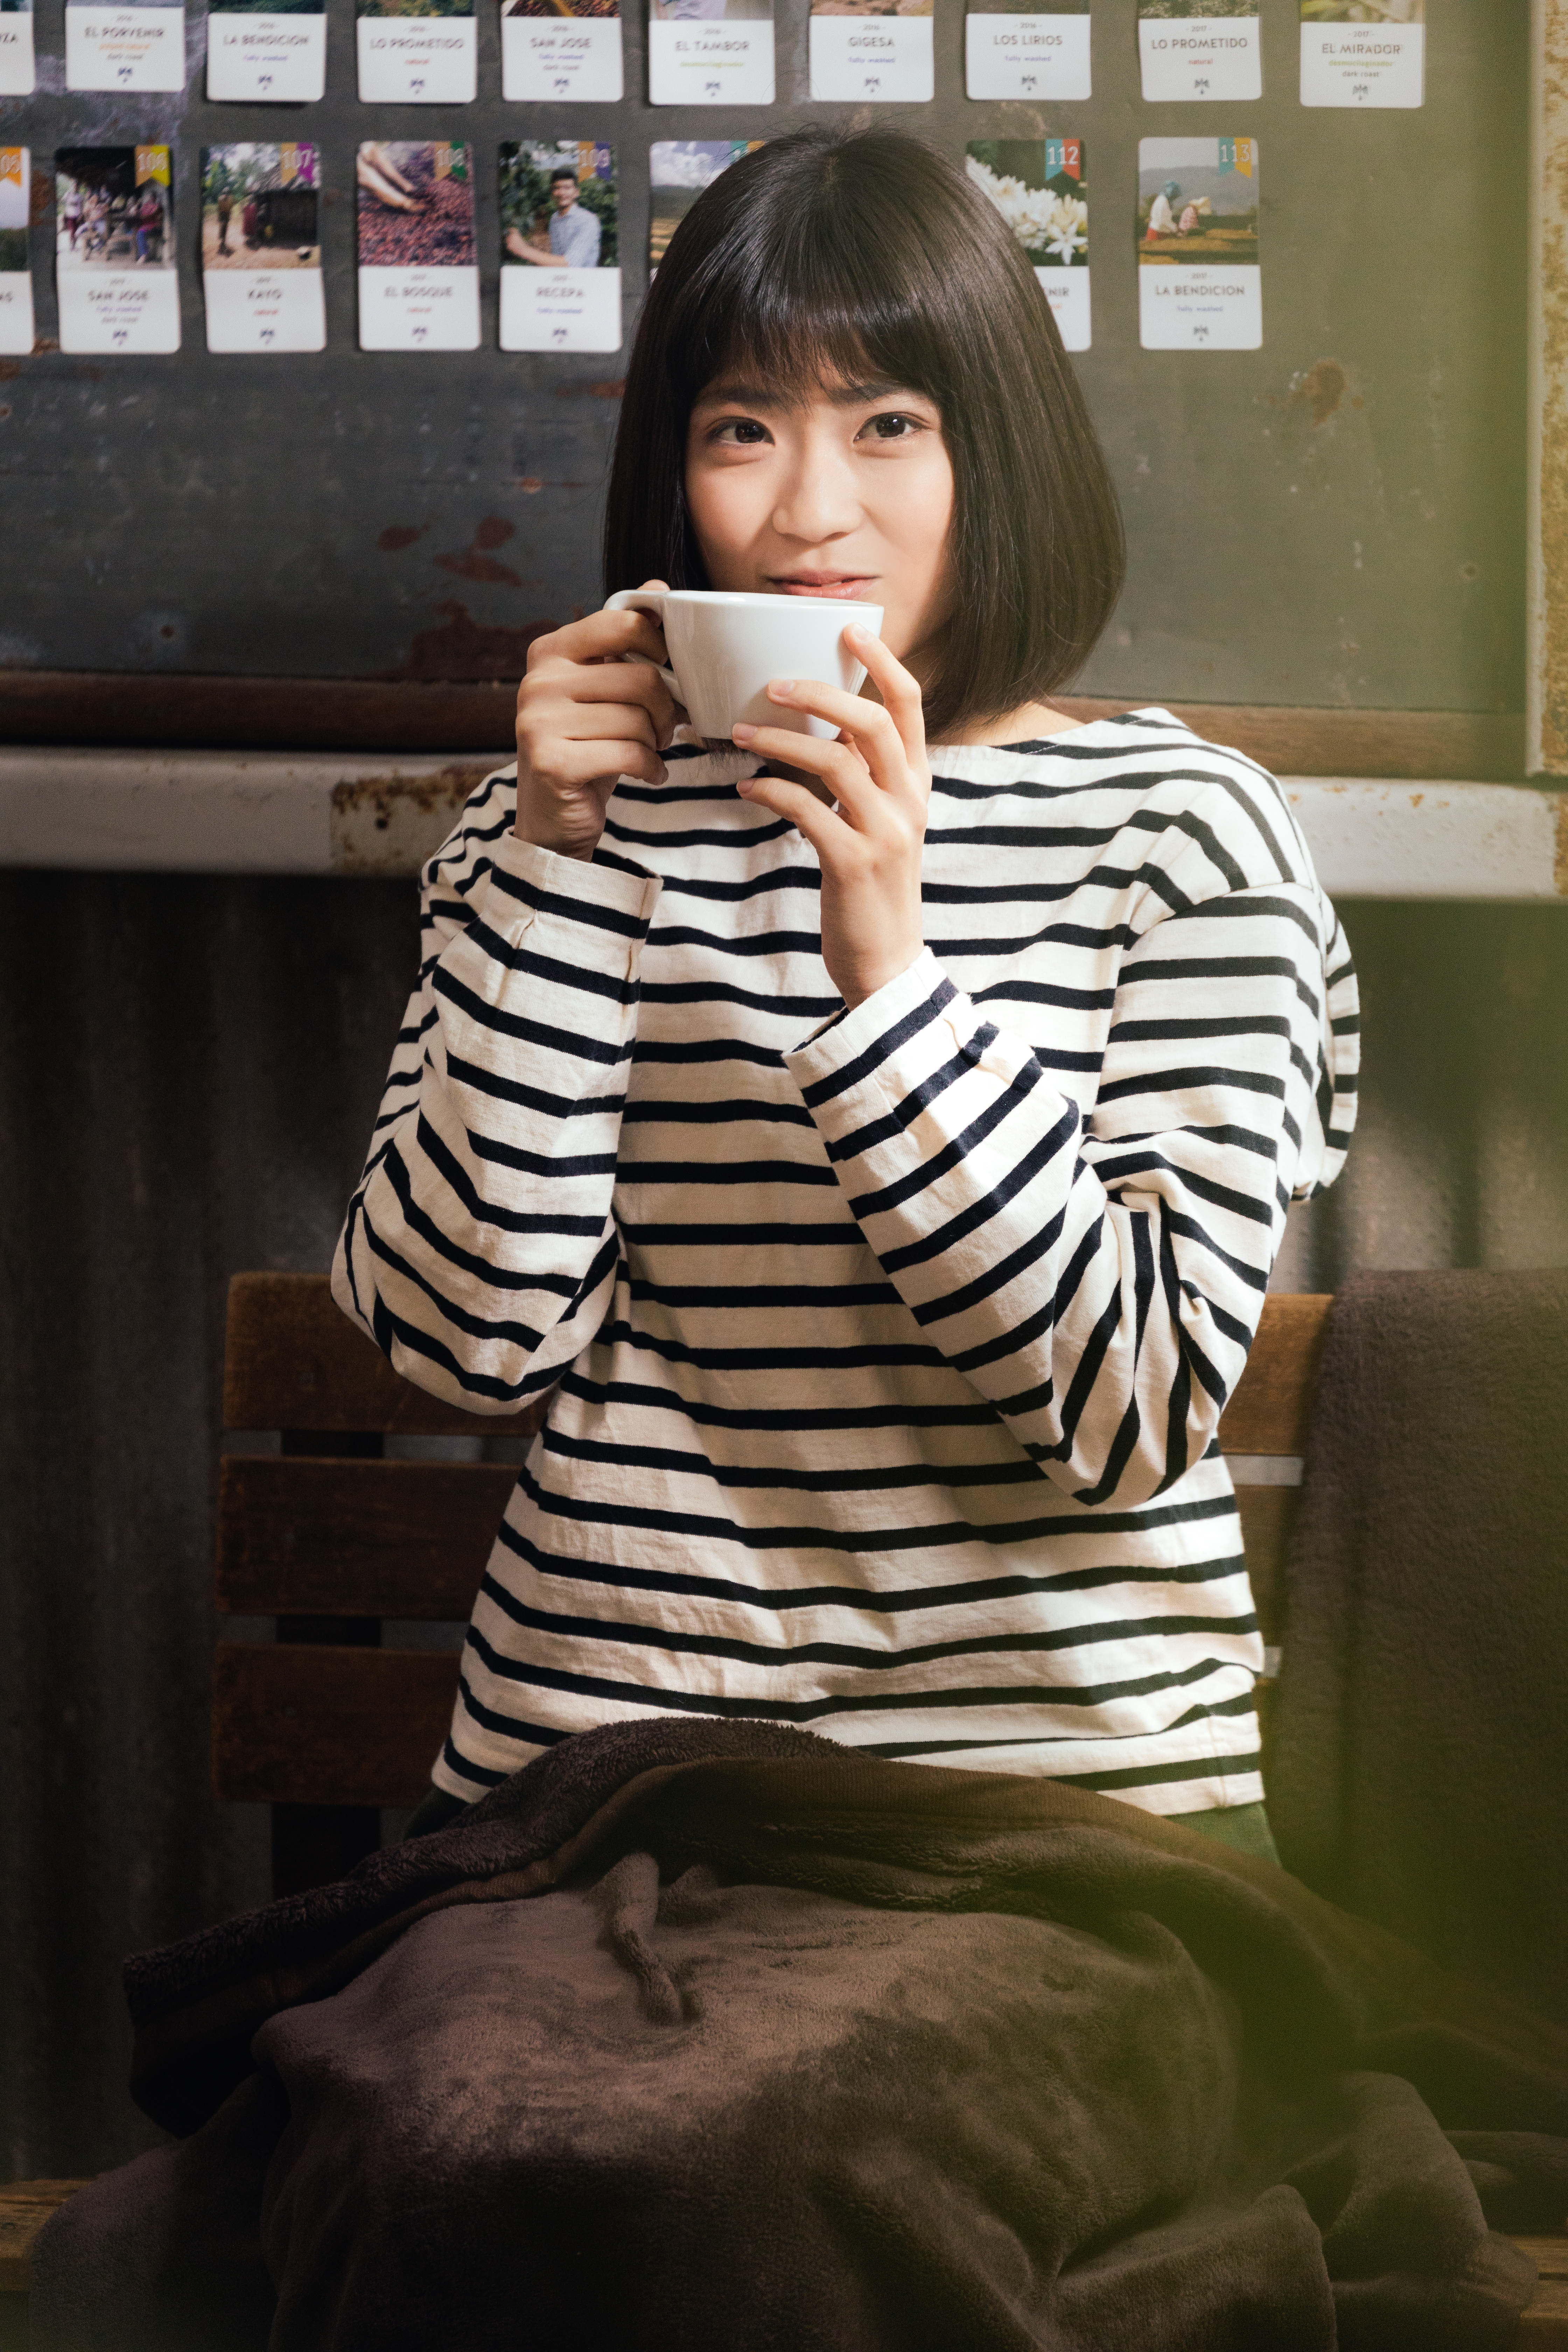
girl, hair, face, beauty, hairstyle, lady, nose, sitting, eye, lip, shoulder, bangs, photography, leg, neck, black hair, brown hair, long hair, gravure idol, model, japanese idol, portrait photography